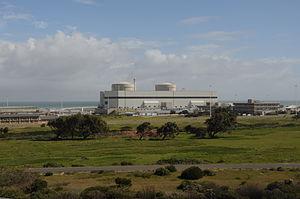
Le secteur de l'énergie en Afrique du Sud est largement dominé par le charbon qui constitue 92 % de la production et 74,3 % de la consommation d'énergie primaire du pays en 2017.
L'accès à l'électricité en Afrique est un enjeu déterminant pour le continent.